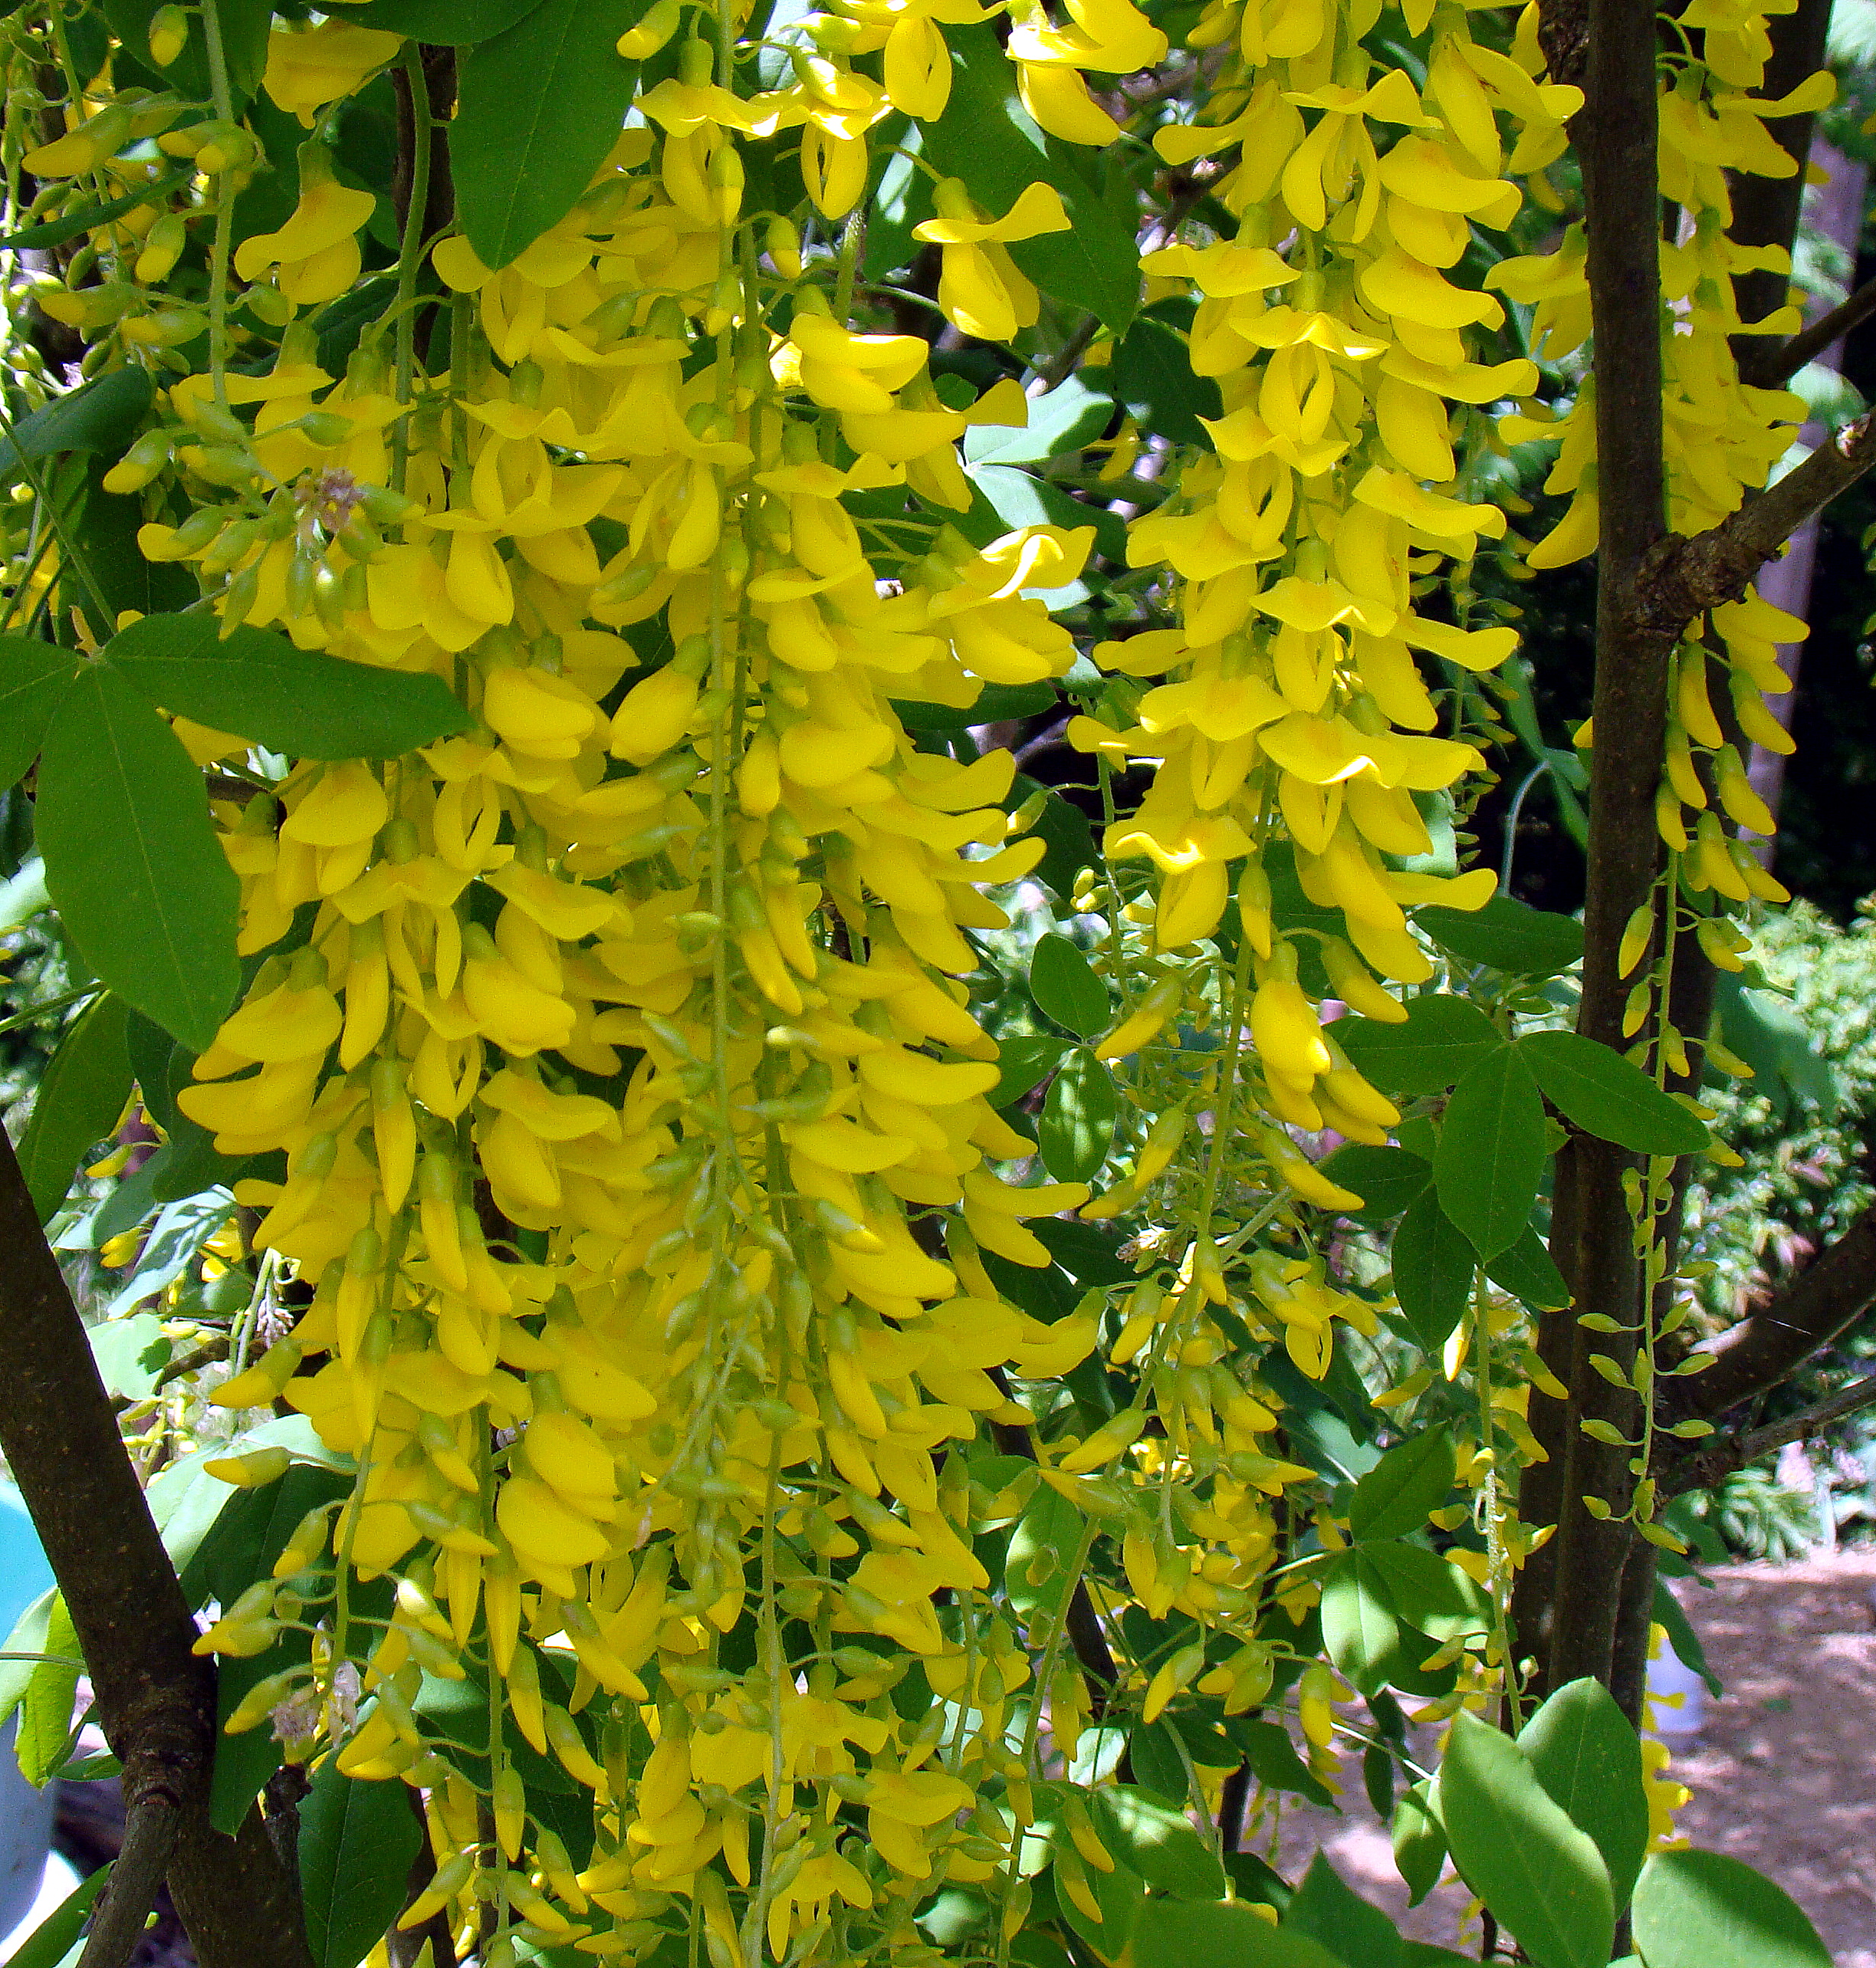
laburnum anagyroides, golden rain, plant, flora, tree, evergreen, shrub